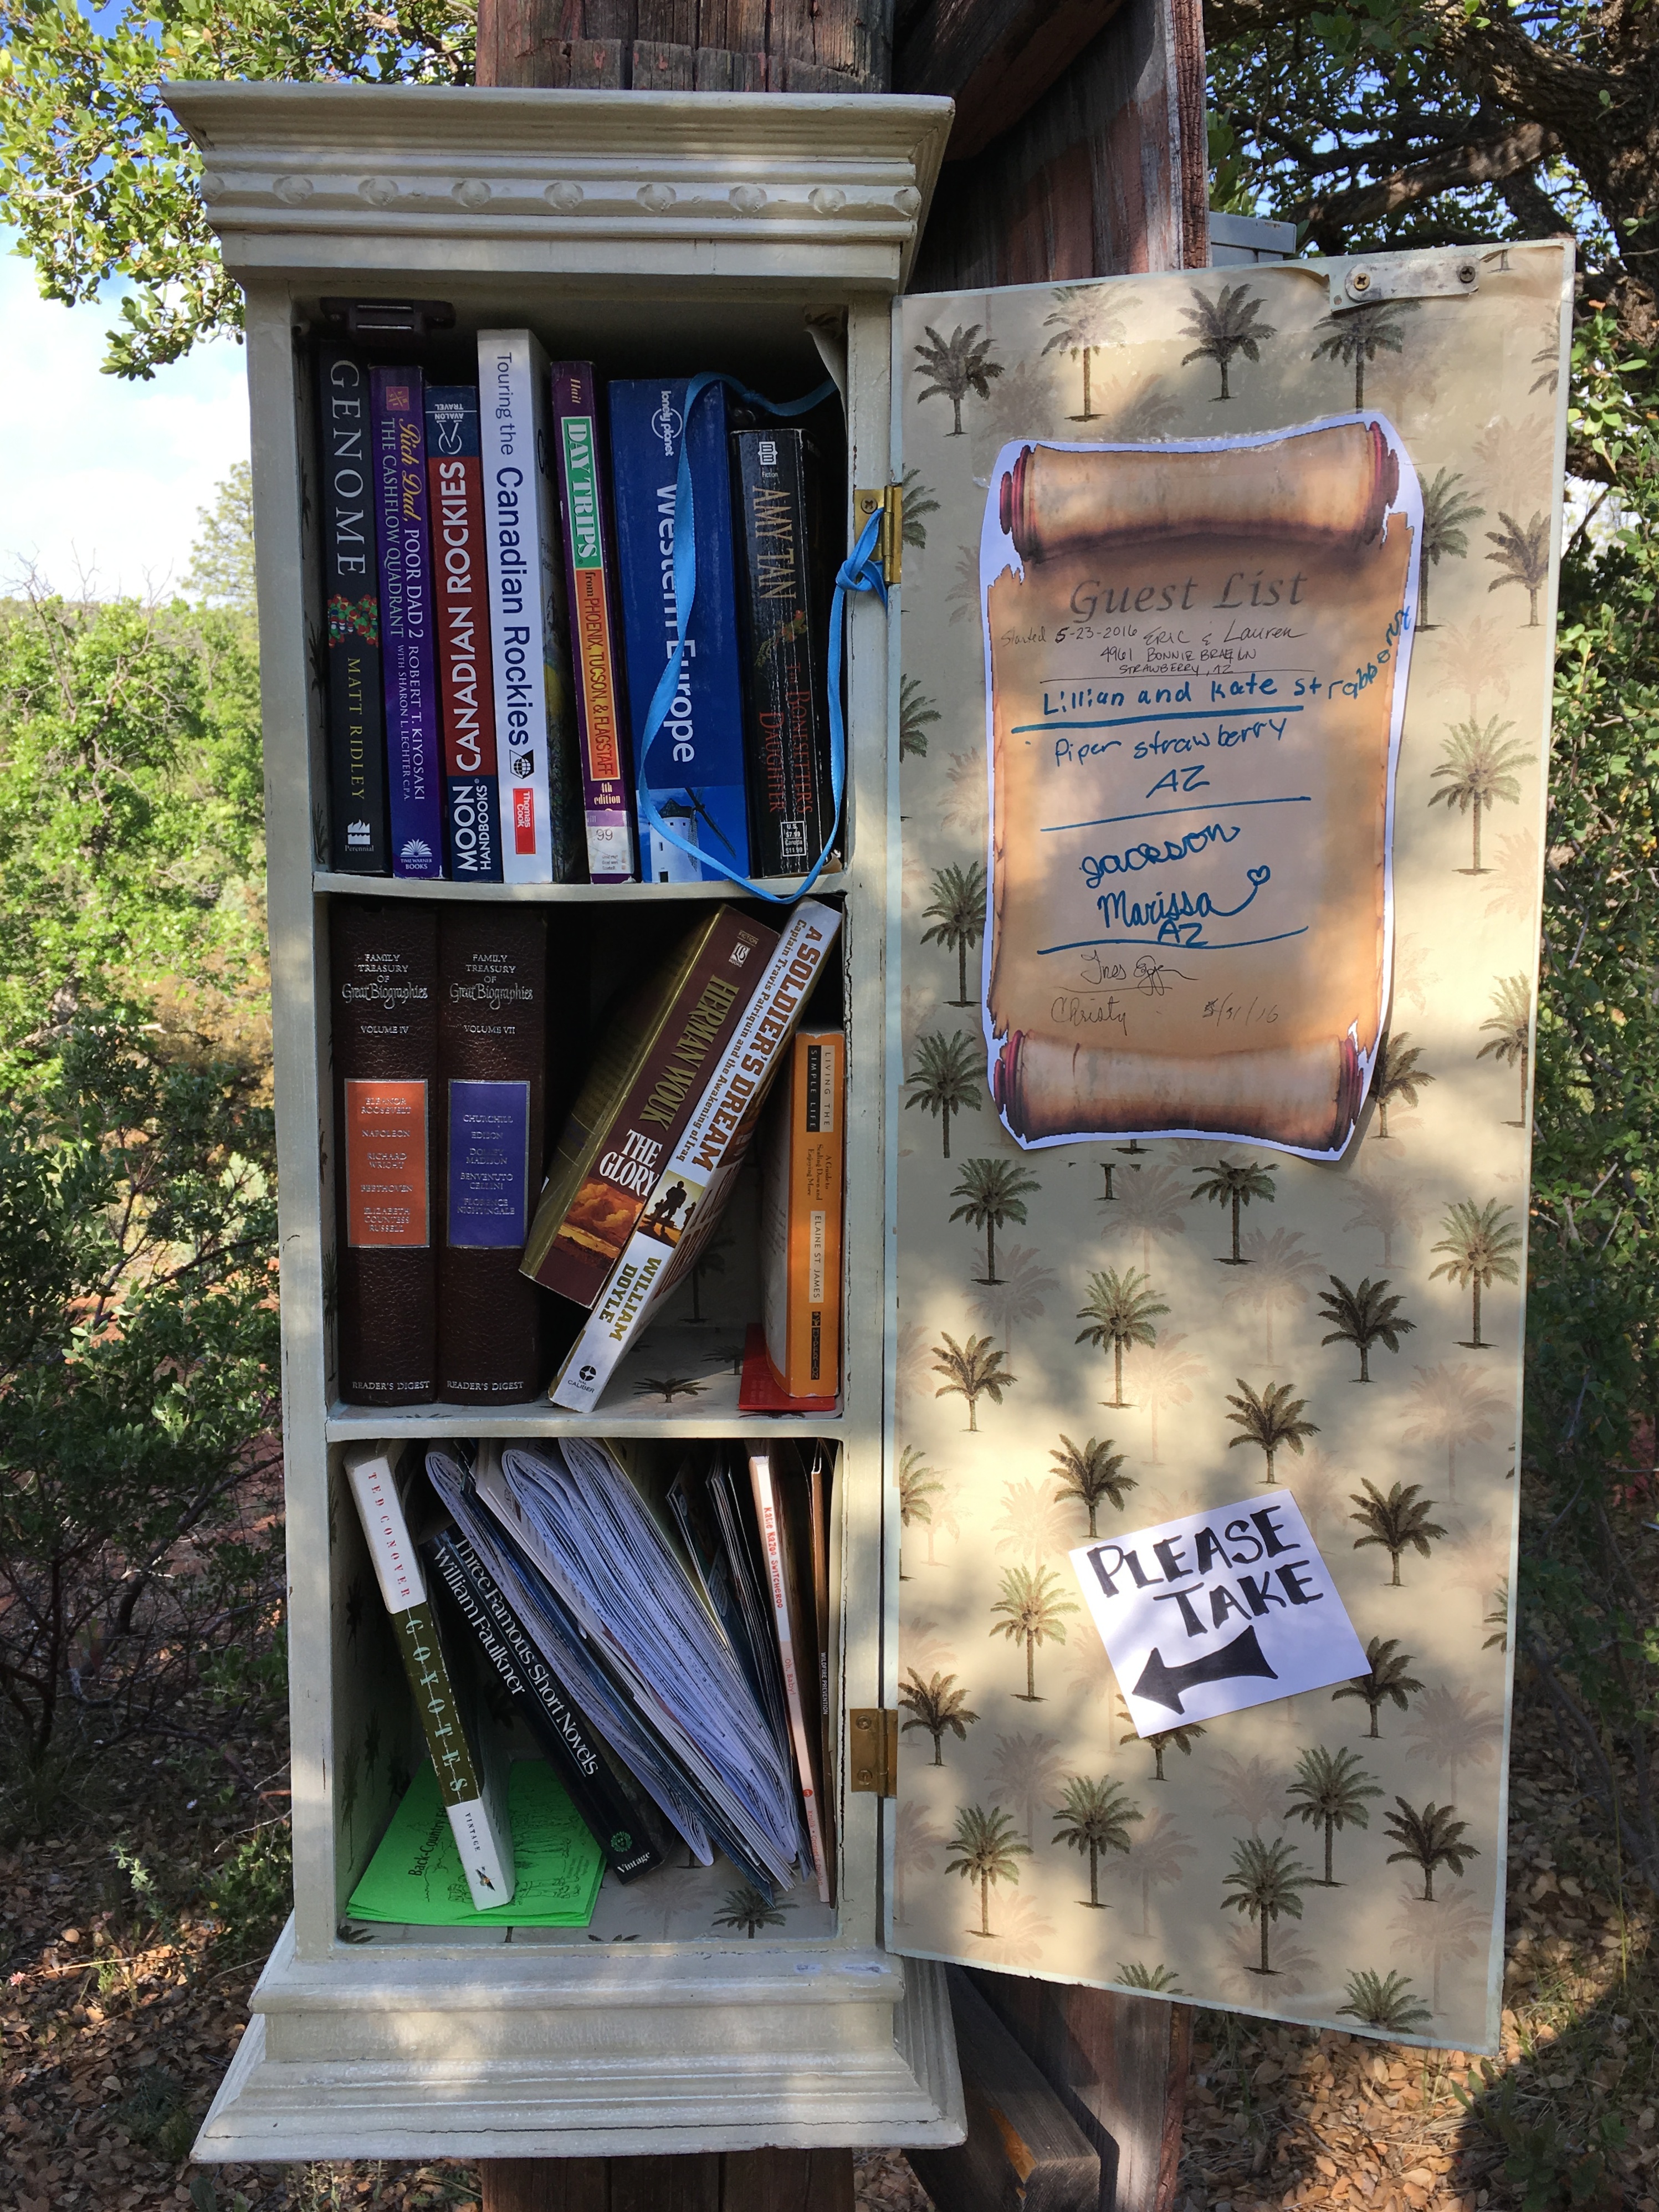
color, blue, furniture, art, library